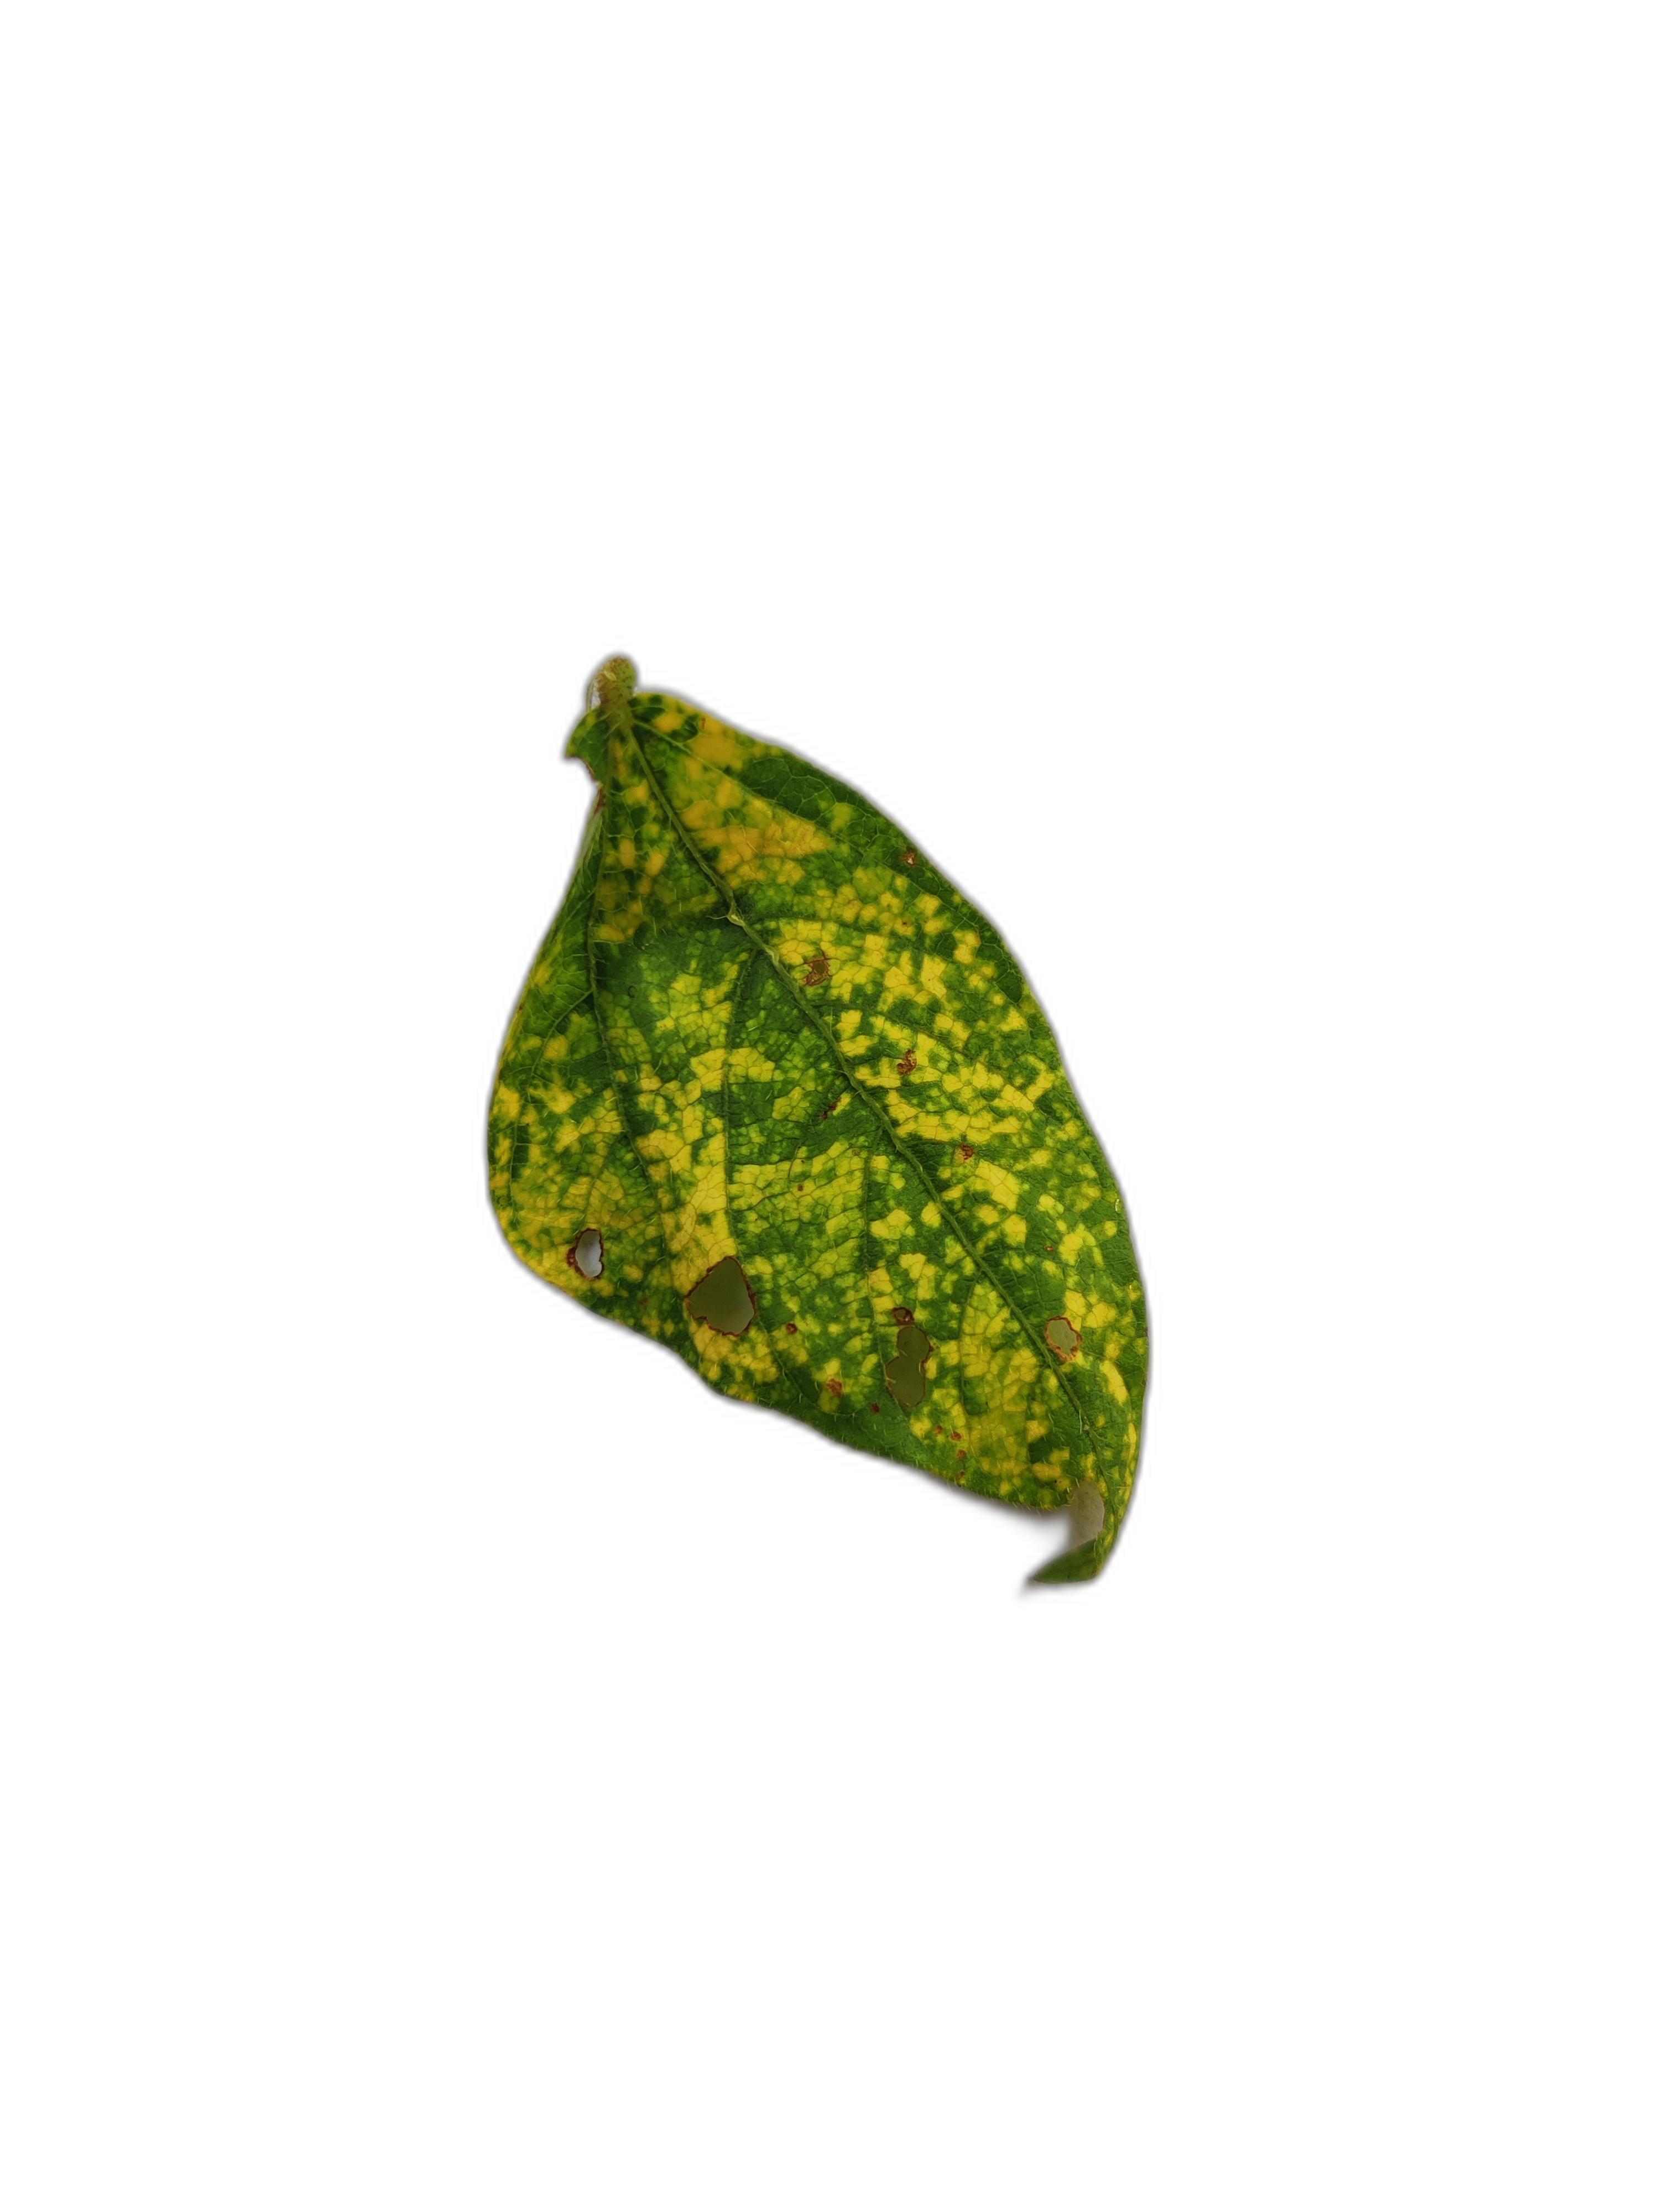
Label: Yellow Mosaic